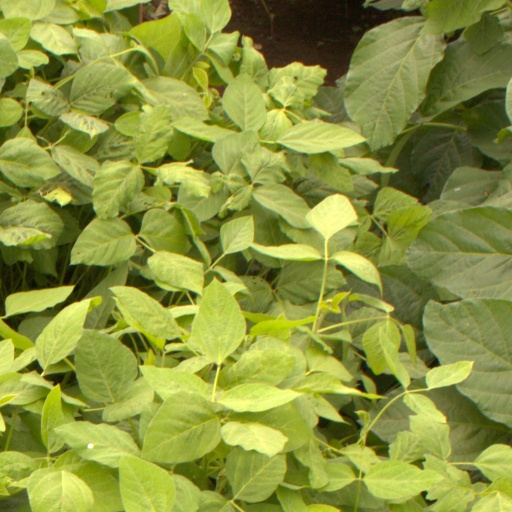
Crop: soybean